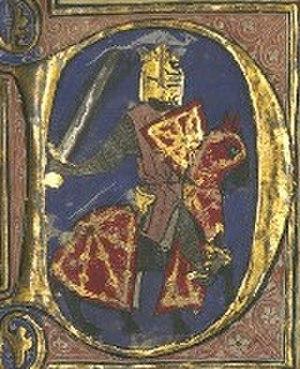
Les institutions du Pays basque français avant 1789 résultent grandement — dans ce territoire constituant aujourd'hui une partie du département français des Pyrénées-Atlantiques et situé à la frontière avec l’Espagne — d’une structure sociale établie autour de la maison basque, et de son mode de transmission intergénérationnelle, ainsi que de la gestion des terres communes. Cela se traduit par la jouissance partagée d’une propriété indivise. Cette gestion commune des Basques est considérée être à l’origine des assemblées paroissiales, qui forment le socle des institutions délibératives du Pays basque.
Simon IV de Clefmont est seigneur de Clefmont à la fin du XIIᵉ siècle et au début du XIIIᵉ siècle. Il est le fils de Simon III de Clefmont, seigneur de Clefmont, et de Béatrix de Champlitte.
Thibaut Iᵉʳ de Navarre, aussi connu sous le nom de Thibaut IV de Champagne, dit « Thibaut le Posthume » puis « Thibaut le Chansonnier », né le 30 mai 1201 à Troyes et mort le 14 juillet 1253 à Pampelune, est comte de Champagne de 1201 à 1253 et roi de Navarre de 1234 à 1253.
La maison de Blois-Champagne est une dynastie comtale et royale du Moyen Âge. Ses principaux membres ont donné des comtes de Blois, de Chartres, de Châteaudun, de Troyes, de Meaux, de Champagne, des ducs de Bretagne et duc de Normandie, des rois de Navarre, un roi de Jérusalem, un roi d'Angleterre ainsi que des comtes d'Aumale et de Boulogne. Maison fondée au Xᵉ siècle, elle fut très puissante au Moyen Âge. Ses membres contrôlèrent les comtés de Blois et de Champagne, ainsi que l’archevêché de Bourges et encerclaient le domaine royal capétien, avant d'acquérir la couronne de Navarre. La branche aînée prend fin officiellement en 1305, avec la mort de la reine de France, Jeanne de Navarre.